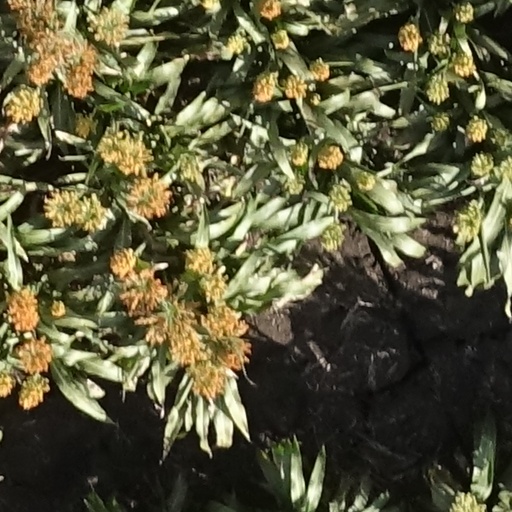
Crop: sorghum